Gabrielle Stone

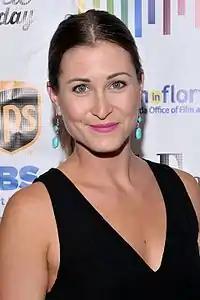
Stone at the LA Femme Film Festival in 2015

Gabrielle Stone is an American author, actress, dancer and director known for movies and television series such as "Speak No Evil" and "Cut". She has worked with actors Billy Zane, Mischa Barton, and Stone's own mother Dee Wallace in "".